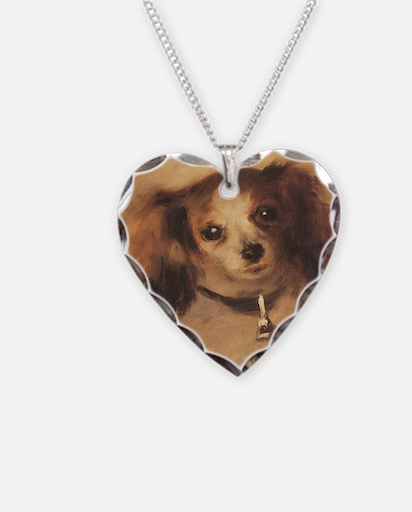
head of a dog by painting artist